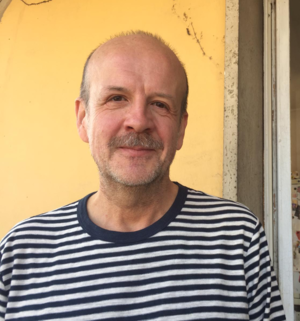
Roberto Accornero est un acteur italien né le 9 mars 1957 à Ivrée.